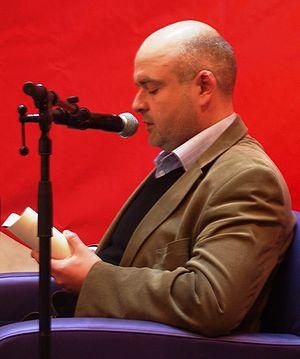
Andres Anvelt"